Western Australia

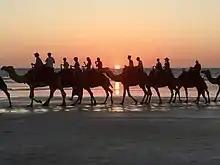
Camel rides are a popular tourist activity at Cable Beach in Broome

Europeans began to settle permanently in 1826 when Albany was claimed by Britain to forestall French claims to the western third of the continent. Perth was founded as the Swan River Colony in 1829 by British and Irish settlers, though the outpost languished. Its officials eventually requested convict labour to augment its population. By the time transportation ceased in 1868, convicts outnumbered free settlers 9,700 to 7,300. In the 1890s, interstate immigration, resulting from a mining boom in the Goldfields region, resulted in a sharp population increase.